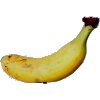
Label: banana_lady_finger